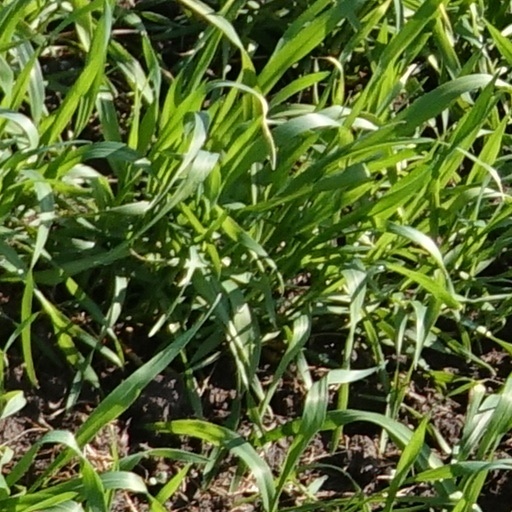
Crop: wheat